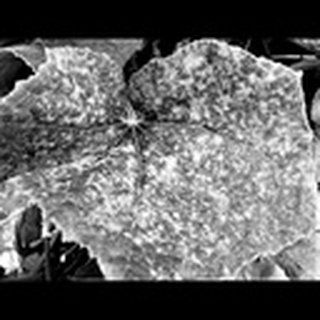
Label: cotton_powdery_mildew